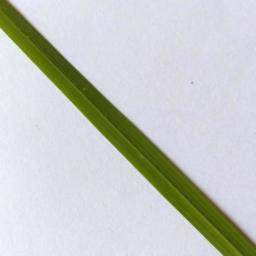
Label: Rice___Healthy